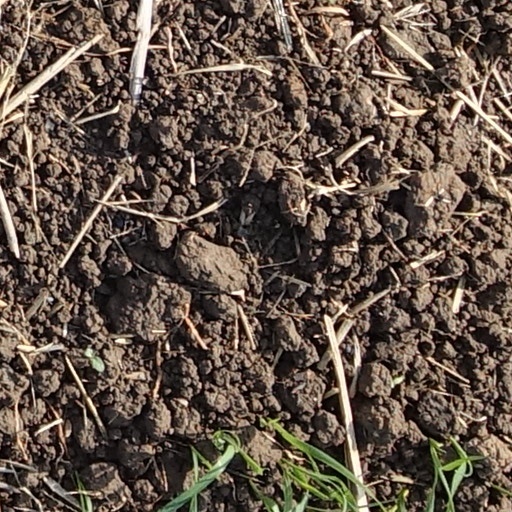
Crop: wheat